Hainault Lodge

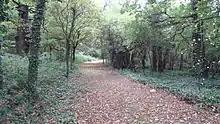

Hainault Lodge is a Local Nature Reserve in Hainault, in the London Borough of Redbridge.